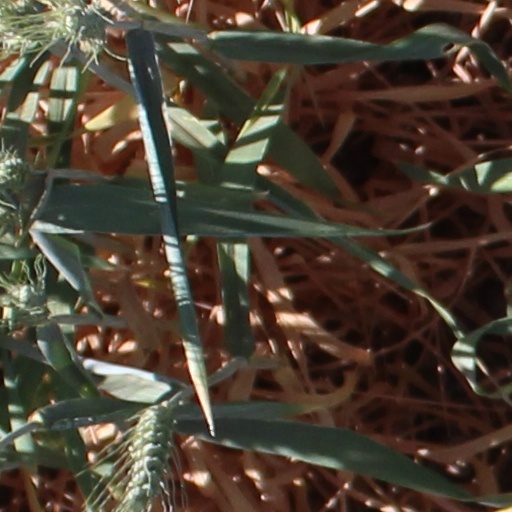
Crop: wheat